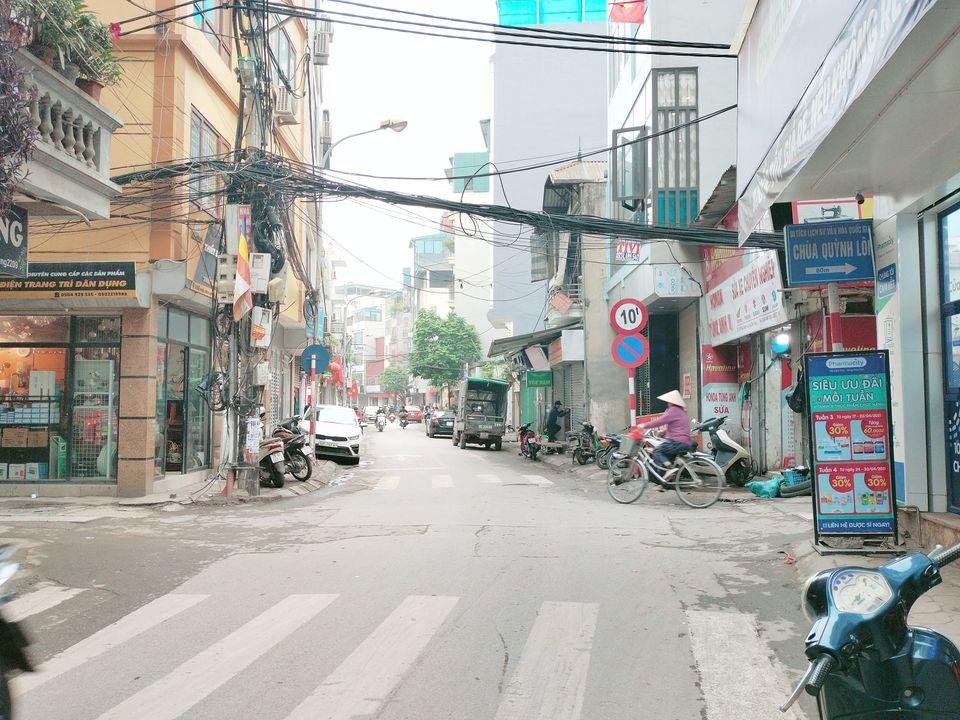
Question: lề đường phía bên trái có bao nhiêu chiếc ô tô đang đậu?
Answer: có một chiếc ô tô đang đậu